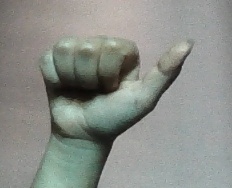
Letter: dhad